Carnegie Building (Syracuse, New York)

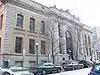

The Carnegie Building in Syracuse, New York, previously known as the Syracuse Public Library, is a historic Carnegie library on Montgomery Street at Jefferson Circle in downtown Syracuse. It was built by the City of Syracuse in 1905-06, and came into County of Onondaga ownership in 1976.